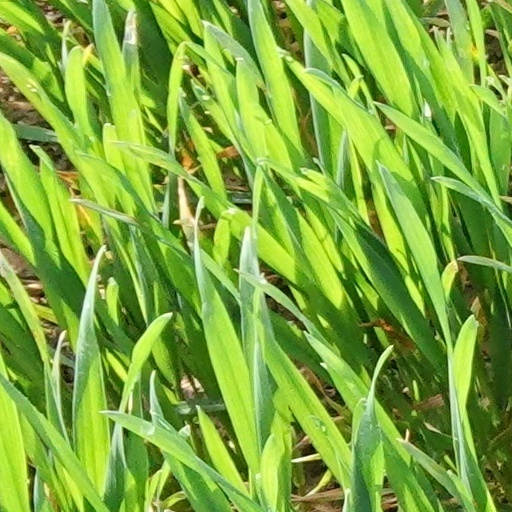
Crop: wheat